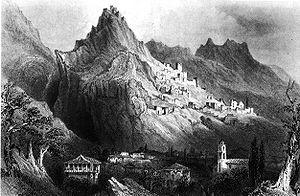
La cité de Mistra ou Mystrás est une ancienne cité de Morée fondée par les Francs au XIIIᵉ siècle, près de l'antique Sparte. Elle est aujourd'hui en ruines.